Nicolas Nkoulou

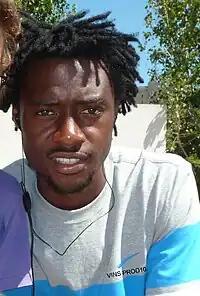
N'Koulou pictured during his time at Marseille.

On 29 June 2011, Nkoulou passed his medical and signed for four years with Marseille for €3.5 million. Marseille and Lyon found themselves competing over their interest signing Nkoulou before he chose Marseille.